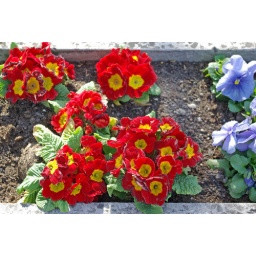
Slightly past their best, these little flowers bedded in a stone box still provided a beautiful splash of colour.